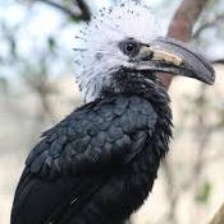
Species: WHITE CRESTED HORNBILL
Scientific name: TROPICRANUS ALBOCRISTATUS
ImageNet parent category: hornbill